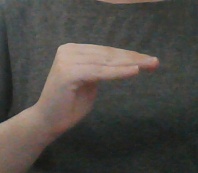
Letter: haa